Coulonge River

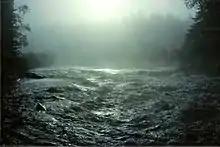
Upper Coulonge River in La Vérendrye Park

One of a dozen or so significant tributaries of the Ottawa River, the Coulonge River has a length of and a drainage area of , and runs in a general south-eastern direction from its headwaters in Lac au Barrage (situated in La Vérendrye Wildlife Reserve) to the Ottawa River at Fort-Coulonge. Over that distance, it drops approximately . The massive Grandes or Coulonge Chutes, with a height of , is approximately upstream of the confluence with the Ottawa River.